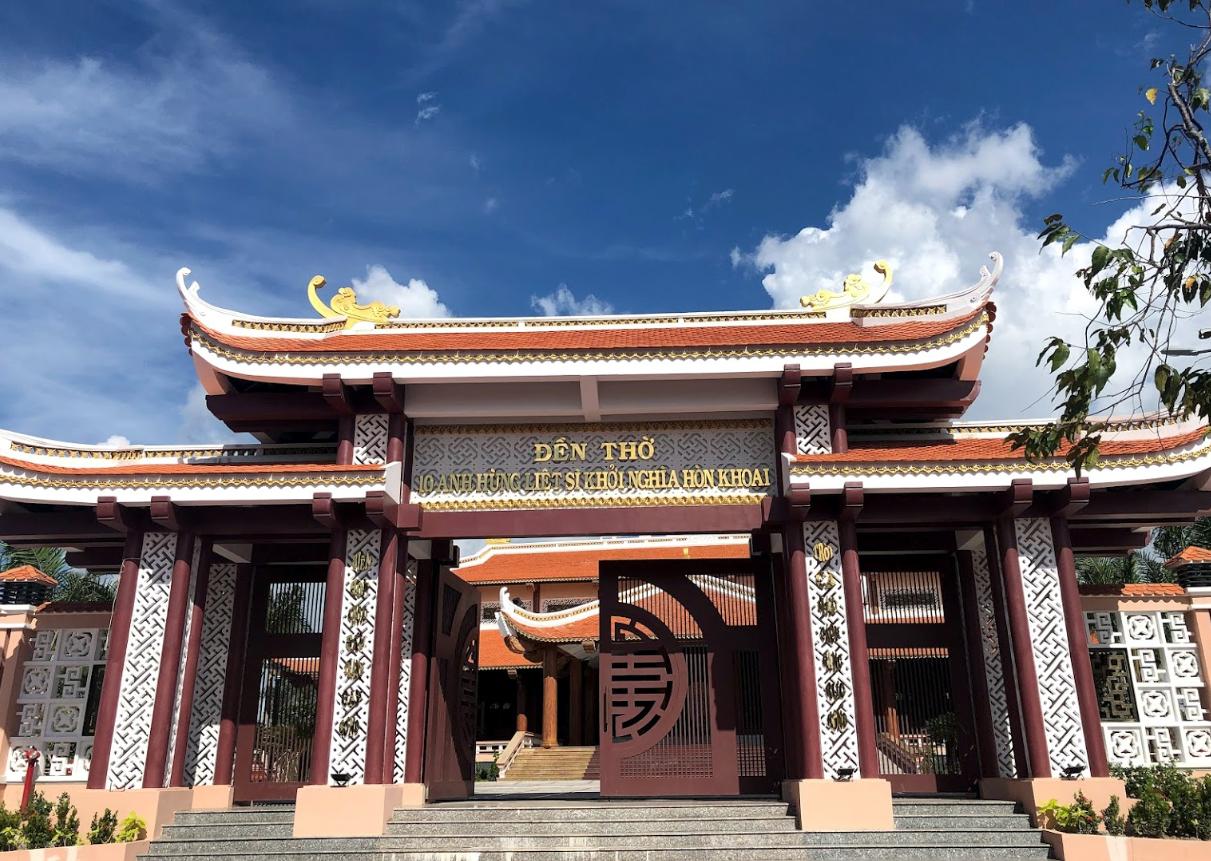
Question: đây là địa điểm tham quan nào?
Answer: đền thờ 10 anh hùng liệt sĩ khởi nghĩa hòn khoai